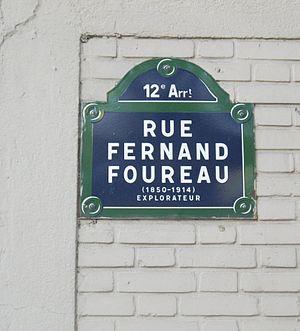
Rue Fernand-Foureau, Paris 12e. «